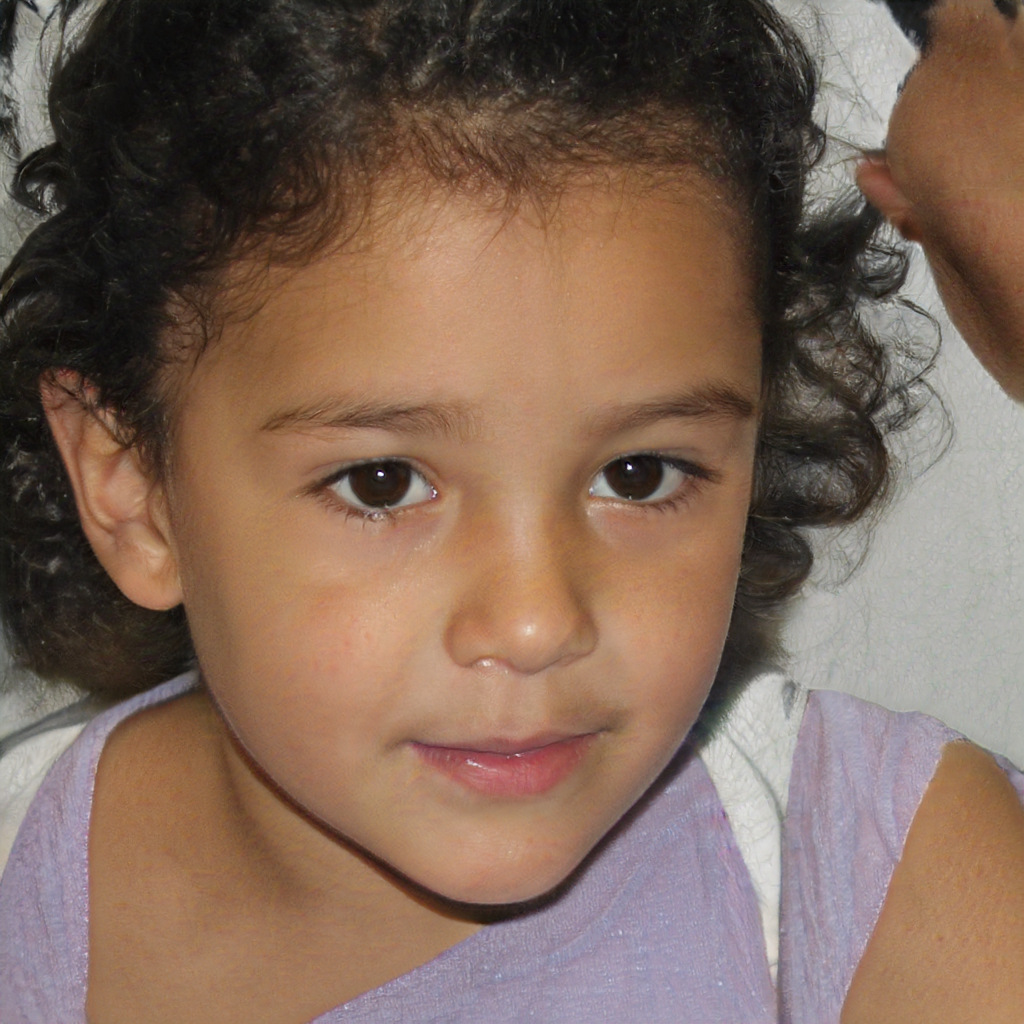
Gender: Female